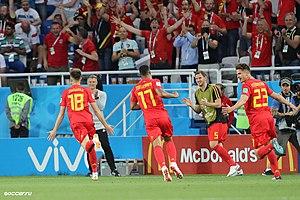
Adnan Januzaj, né le 5 février 1995 à Bruxelles, est un footballeur international belge, qui évolue au poste de milieu de terrain à la Real Sociedad.
L'équipe de Belgique de football est la sélection de joueurs belges représentant le pays lors des compétitions internationales de football masculin, sous l'égide de la Royal Belgian Football Association.